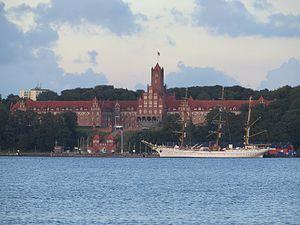
Le Gorch Fock II est un voilier-école de la marine allemande. Il est le deuxième navire à porter ce nom et est un navire-jumeau du Gorch Fock I construit en 1933, devenu le Tovarishch russe après la Seconde Guerre mondiale.